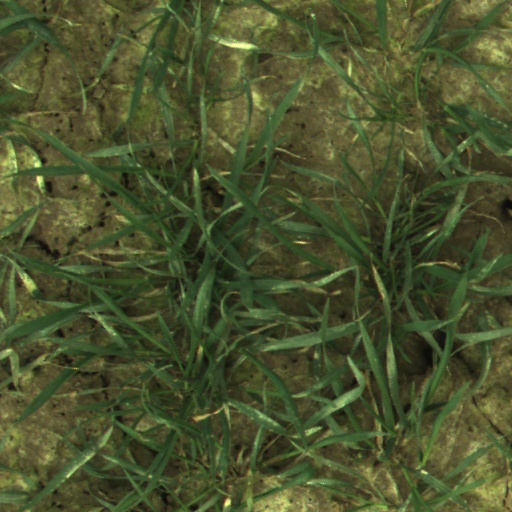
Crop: wheat